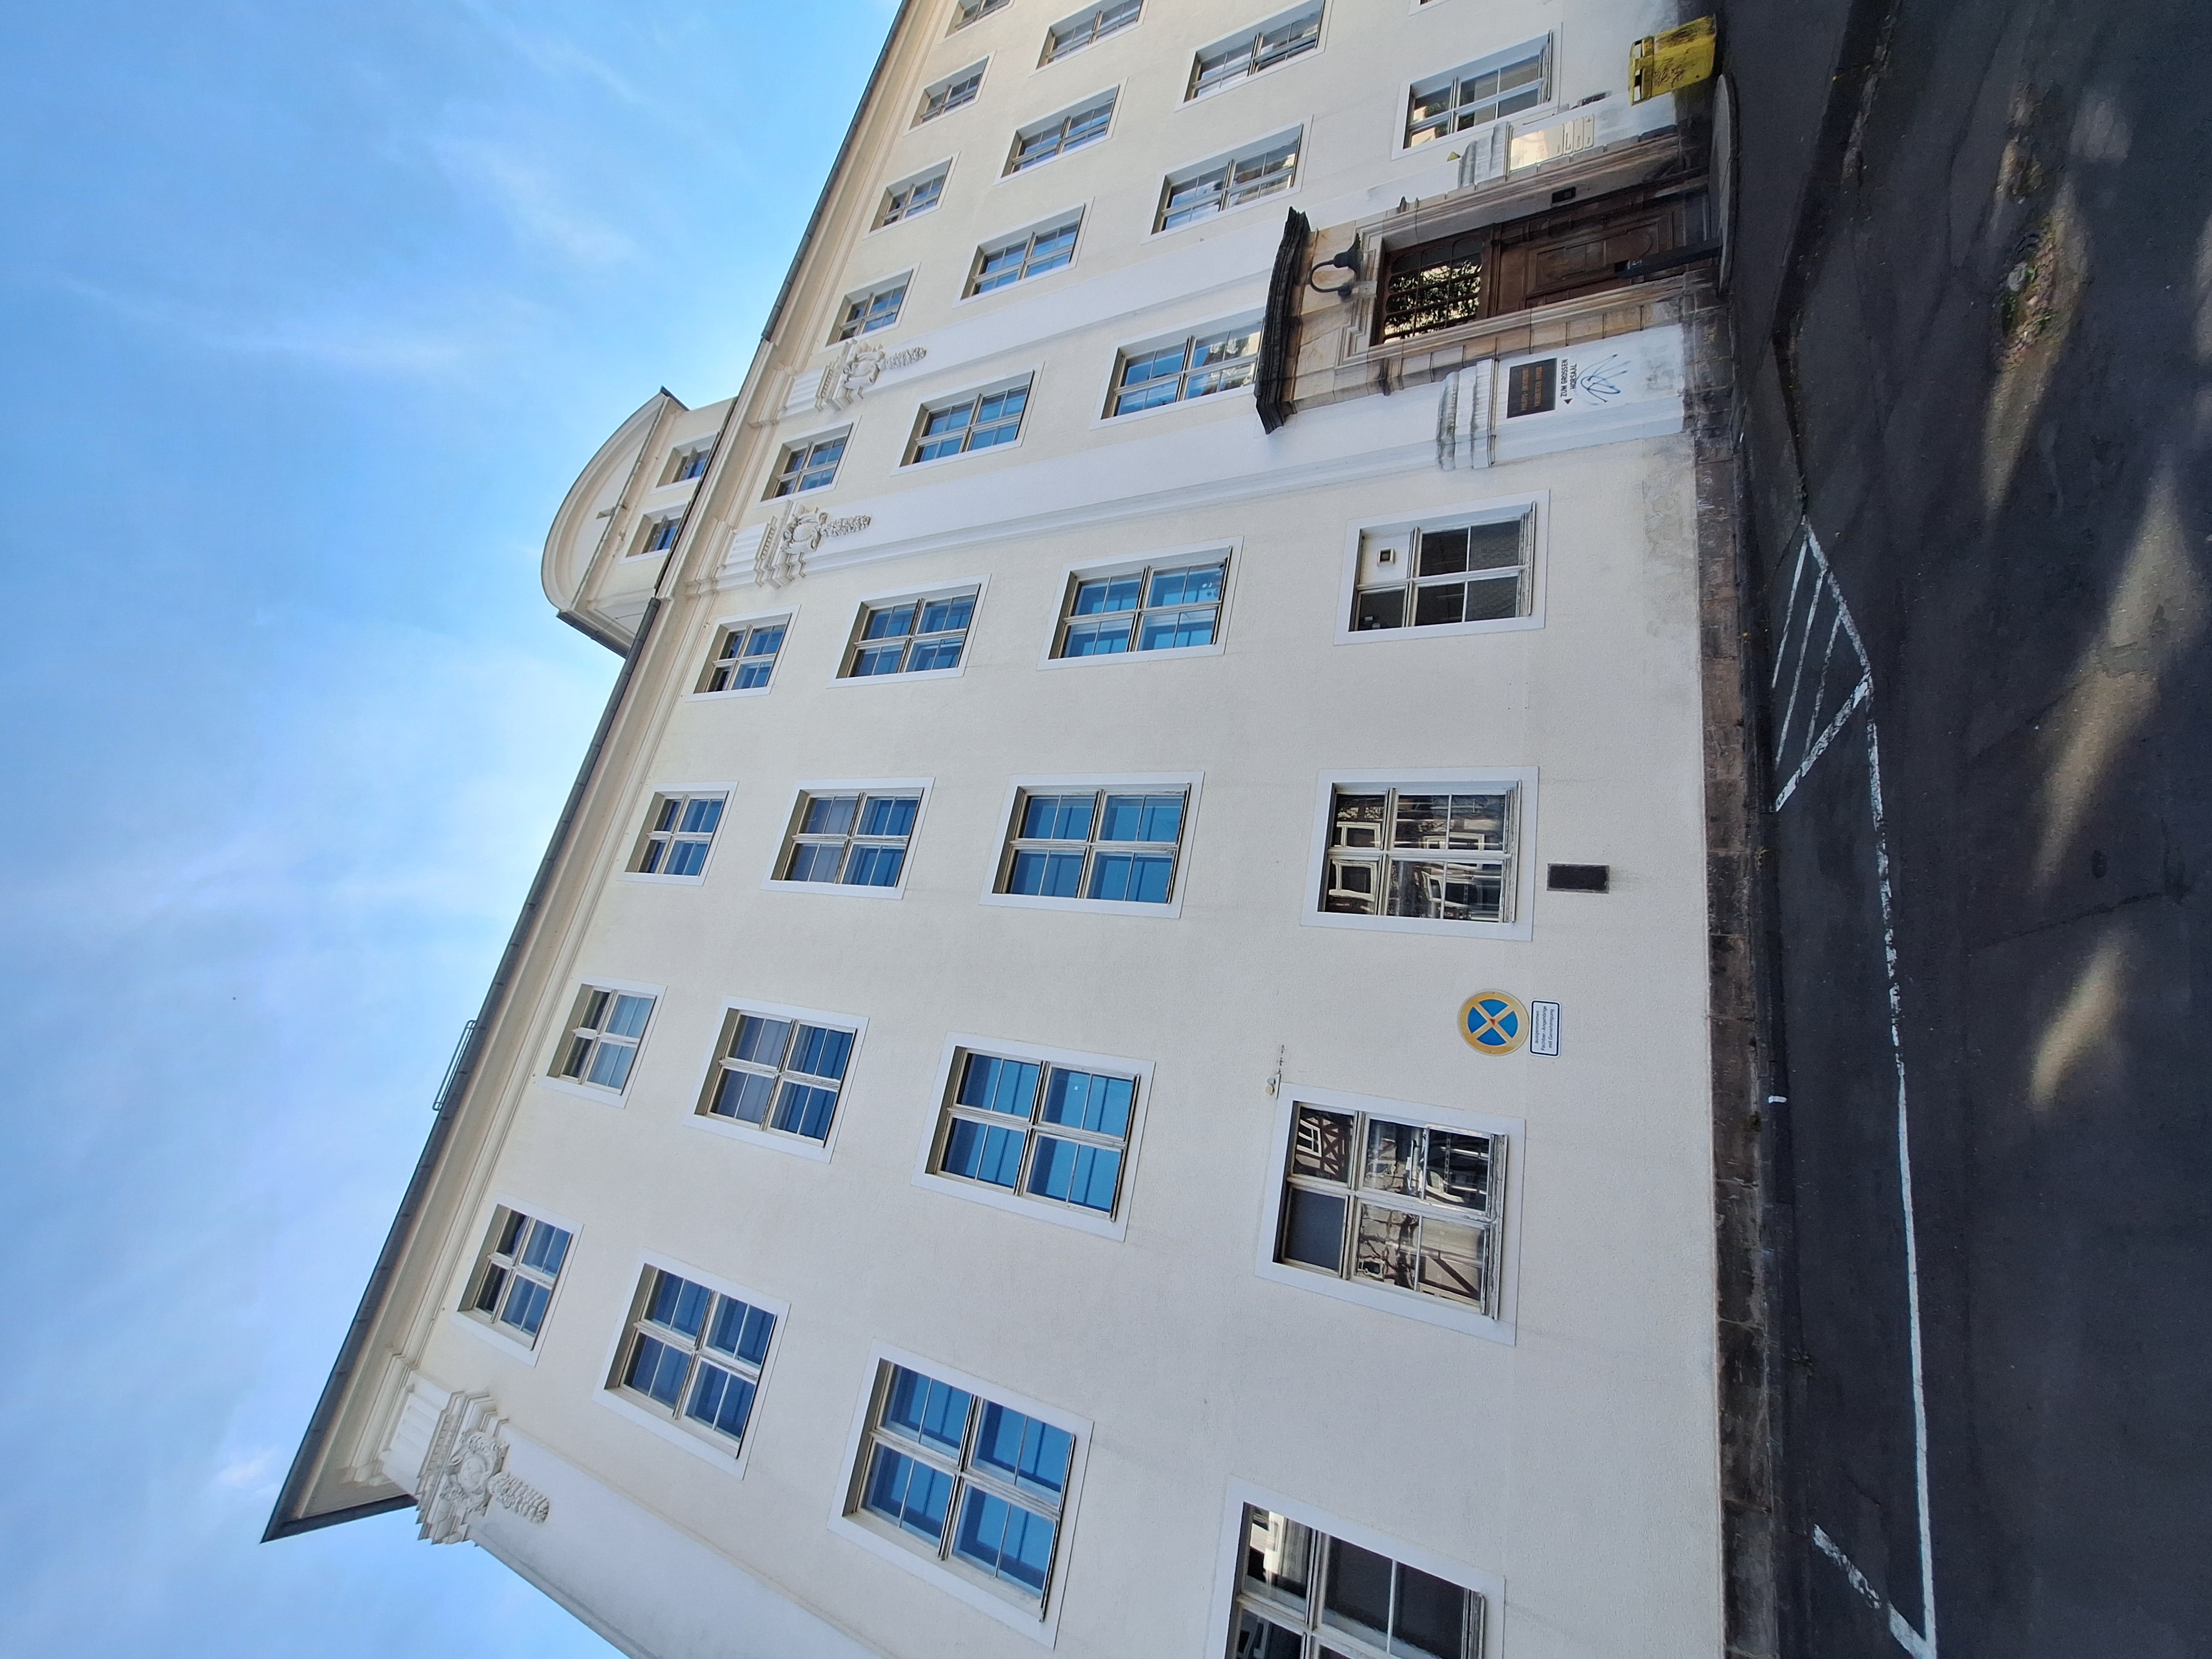
Building: Renthof 5